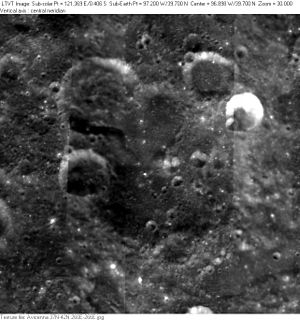
Avicenna (månekrater)
Avicenna er et nedslagskrater på Månen. Det ligger lige bag den vestlige rand på Månens bagside og på den nordlige rand af Lorentzbassinet. Det er opkaldt efter den persiske polyhistor Avicenna.